Fort Walla Walla–Fort Colville Military Road

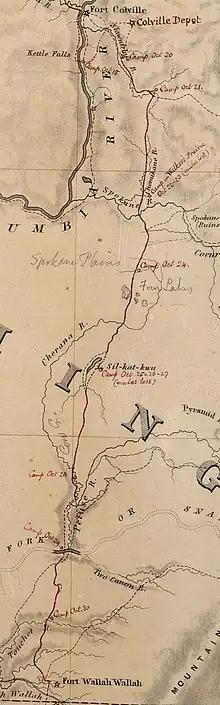
Portion of the Map of the Oregon and Washington Territory, compiled in the Bureau of Topogl. Engrs, chiefly for the military purposes by order of the Secretary of War 1859. Map RG77-CWMF-W52

In May 1835, Reverend Samuel Parker described in detail his travel up the trail from Hudson Bay Company's Fort Walla Walla, as called Fort Nez Percés, to Fort Colvile. He was tasked by the American Board of Commissioners for Foreign Missions to search out locations for Protestant missions. Following in September 1838, Reverend Cushing Eells and Reverend Elkanah Walker, American Protestant missionaries, took the trail from the Whitman Mission to Hudson Bay Company Fort Colvile to choose a location for their mission. Three years prior, Rev. Samuel Parker wrote that the Tshimakain area, right along the trail, would be a good location for a mission. Additionally, Chief Factor Archibald McDonald reportedly recommended Tshimakain, at the site of current Ford, Washington, as a good location for their mission. The pastors returned to the Whitman Mission, and in March 1839, they brought their wives, Mary Richardson Walker and Myra Eells to what became Tshimakain Mission. On the trail north, they took a side trip to the Palouse Falls.